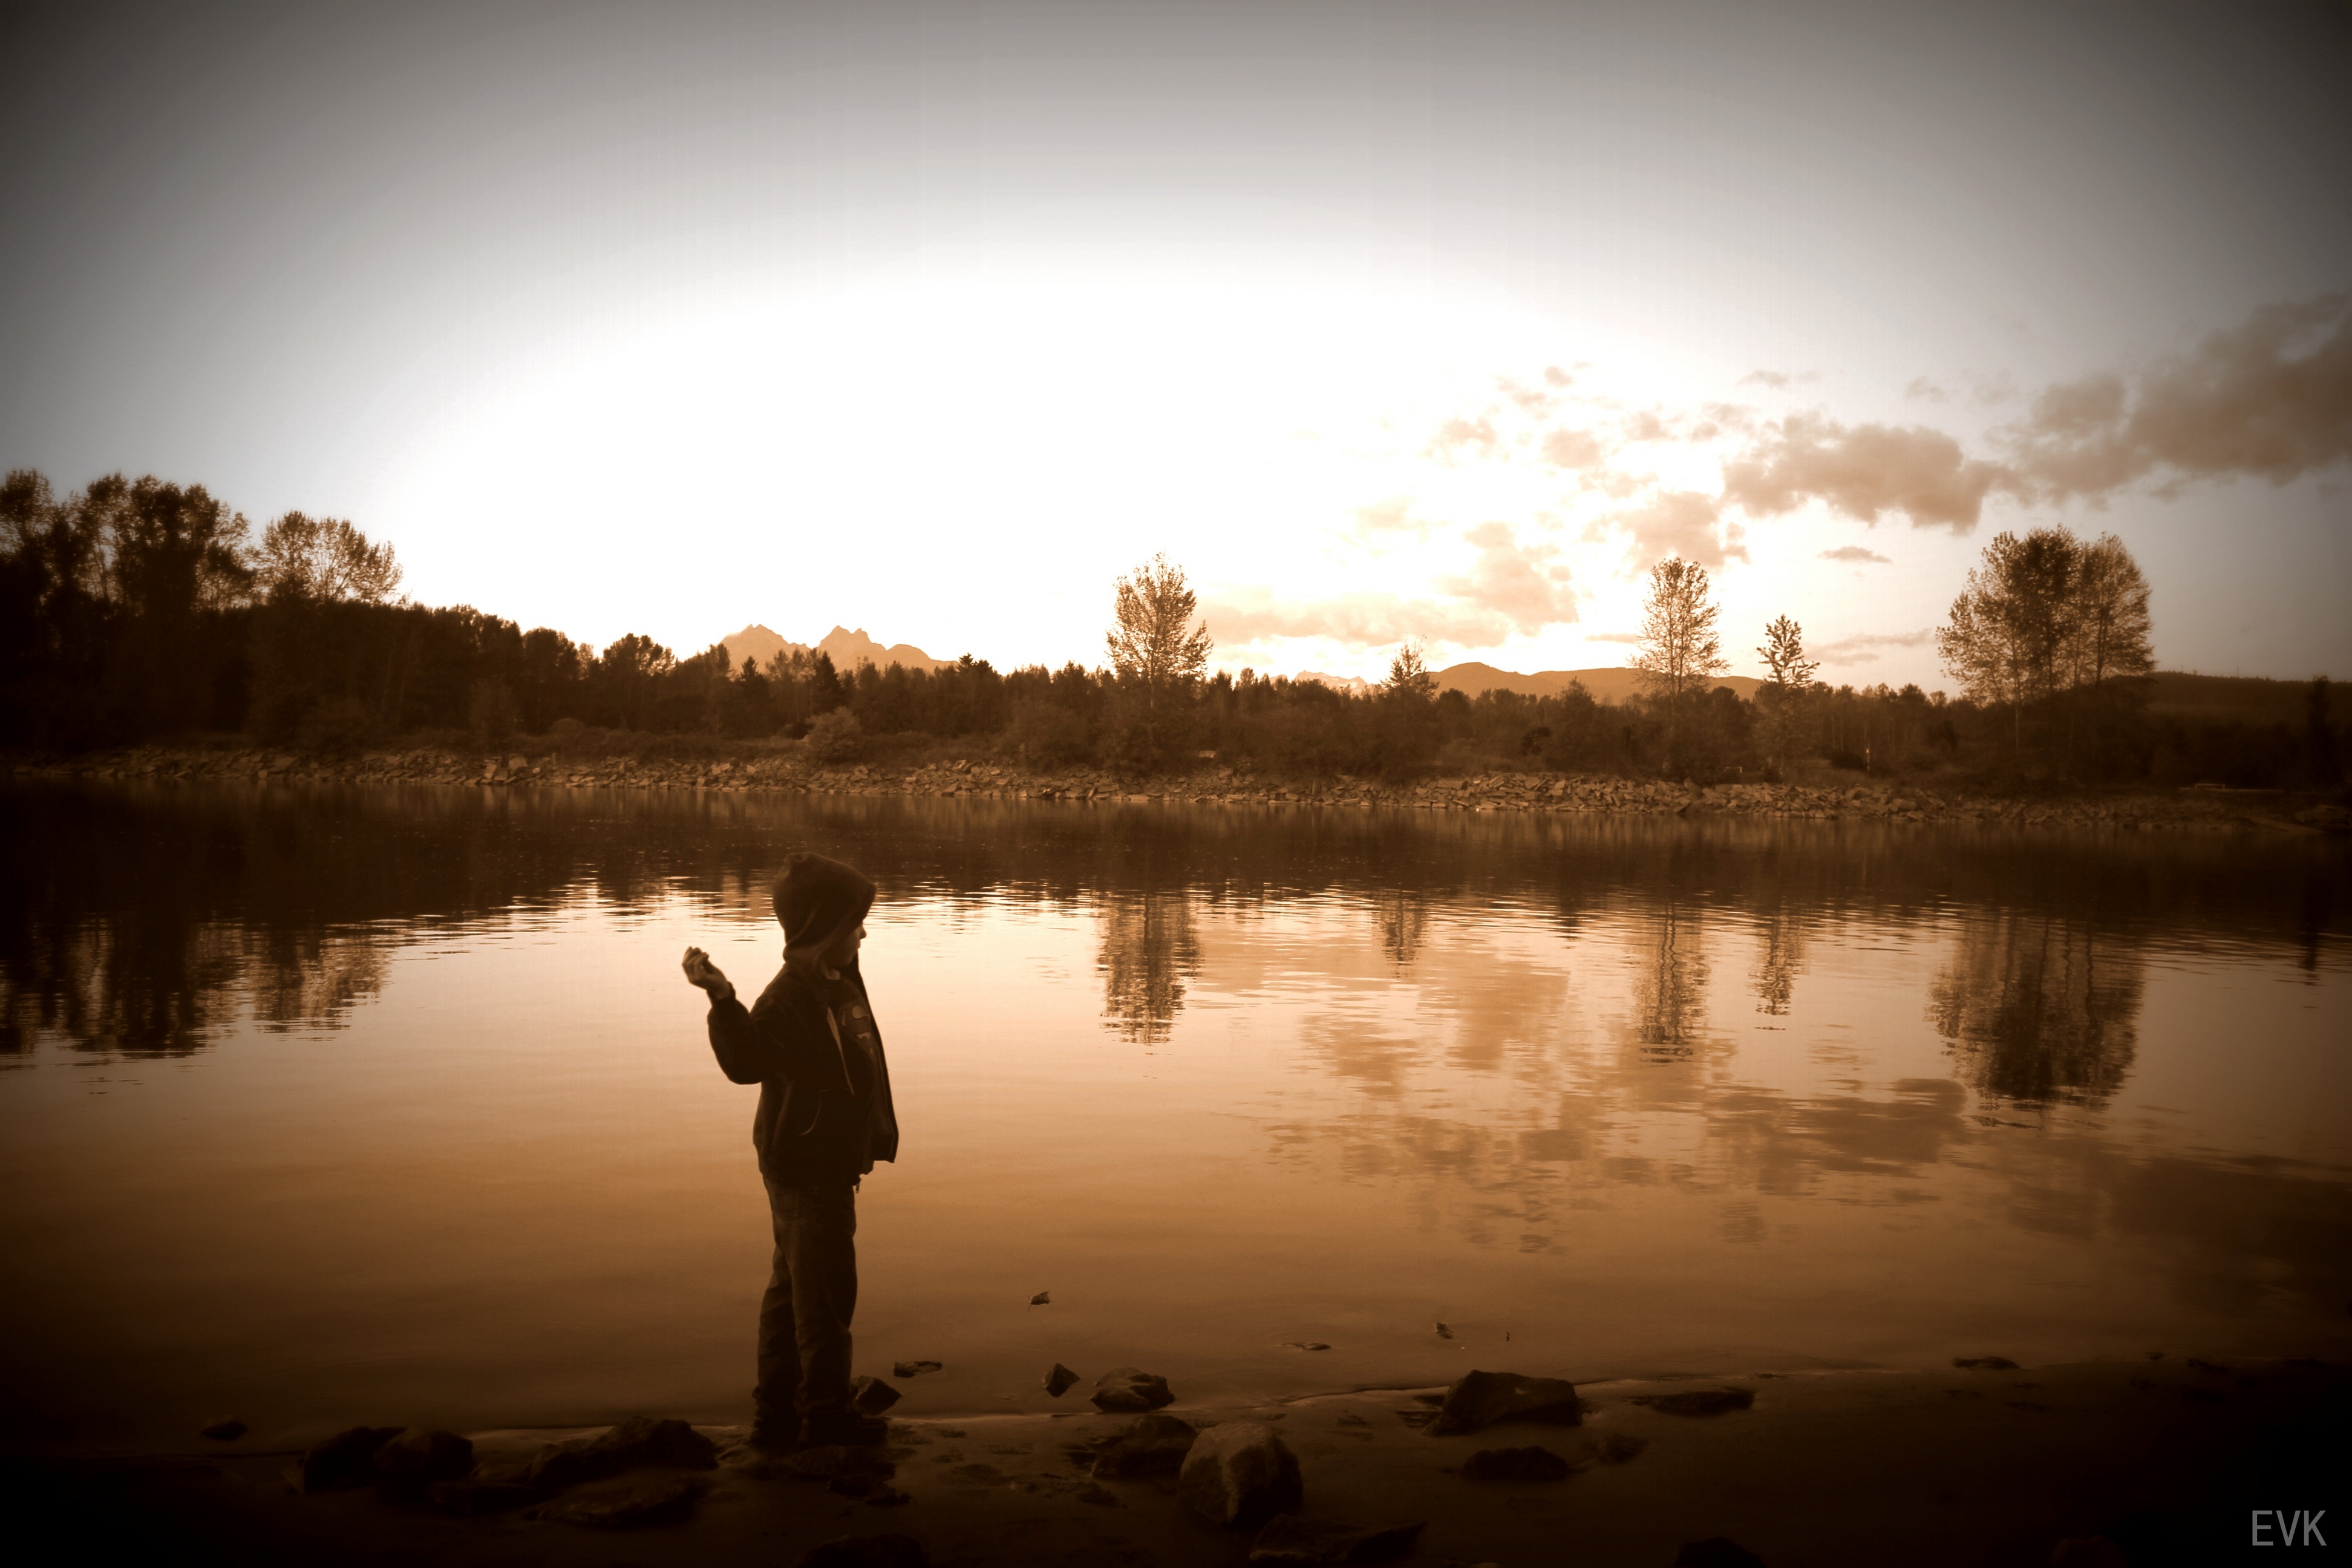
tree, water, nature, horizon, cloud, sky, sun, sunrise, sunset, mist, sunlight, morning, lake, kid, dawn, atmosphere, river, dusk, evening, reflection, child, playing, throw, fun, throwing, tossing, atmospheric phenomenon